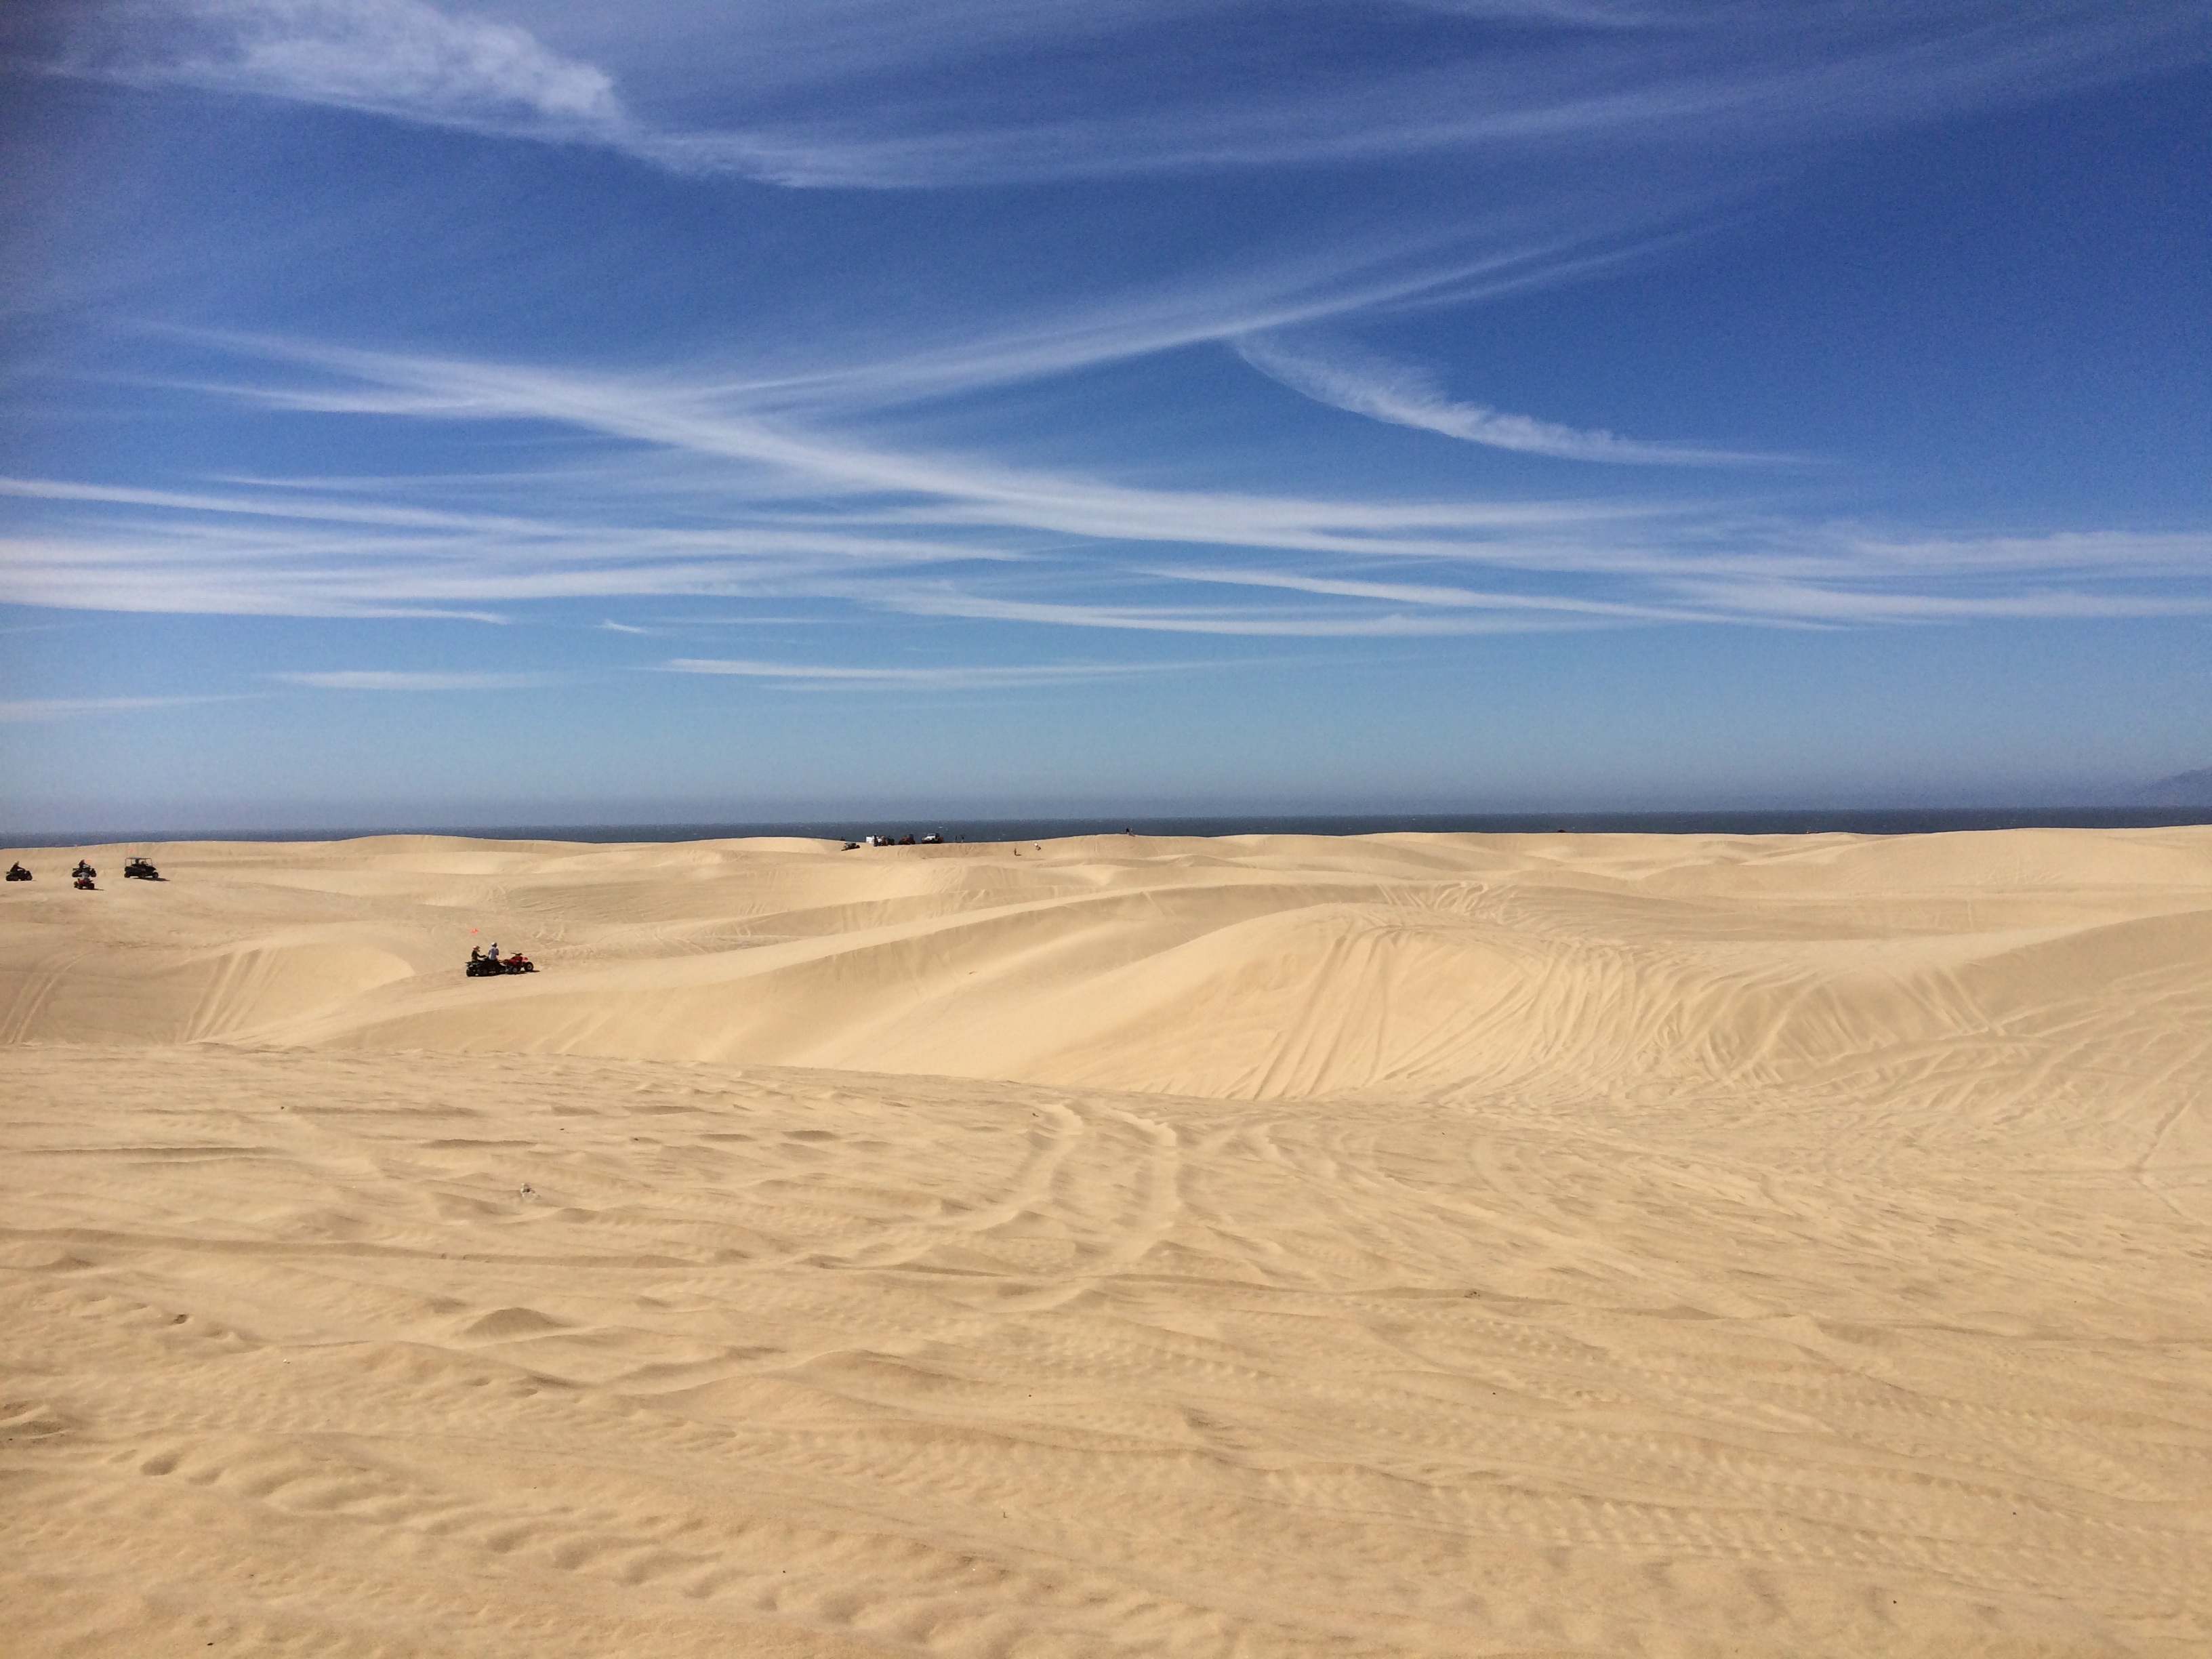
beach, landscape, coast, nature, outdoor, sand, sky, desert, dune, coastal, summer, vacation, travel, scenic, natural, seashore, material, grassland, day, habitat, ecosystem, nobody, landform, erg, sand dunes, natural environment, geographical feature, aeolian landform